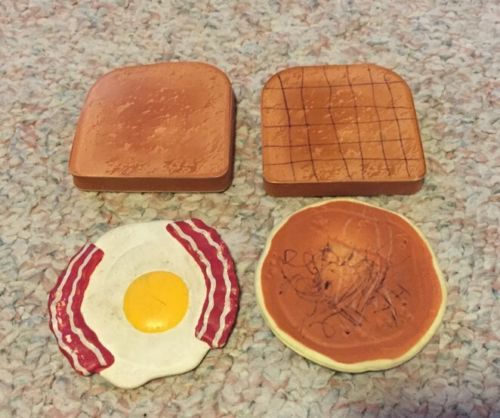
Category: toaster